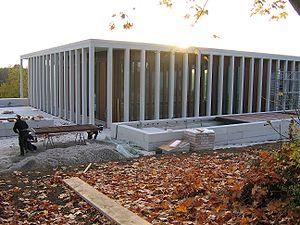
La culture de l'Allemagne, pays de l'Europe centrale, désigne d'abord les pratiques culturelles observables de ses habitants.
Marbach am Neckar est une ville d'Allemagne située à environ vingt kilomètres au nord de Stuttgart entre les vergers et les vignobles au bord du Neckar. Elle appartient à l'État du Bade-Wurtemberg, arrondissement de Ludwigsbourg. C’est une des plus anciennes villes de Wurtemberg avec ses ruelles, ses maisons à colombages et fontaines. Rielingshausen et Siegelhausen sont deux hameaux pittoresques rattachés à Marbach.